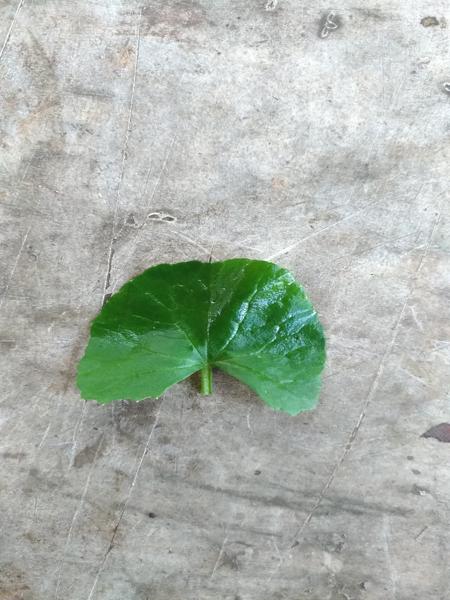
Plant: Bhrami